Horacio Cartes

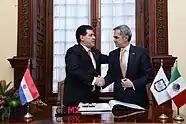
Ceremony of “Distinguished Guest” to Cartes in Mexico in August 2016.

Cartes was the Colorado candidate at the 2013 presidential election. The BBC suggested that his convincing points during his campaign were the promises to raise private capital to upgrade the country's infrastructure, to modernise its public enterprises, to attract international investments, and job creation. On 21 April 2013, he was elected President of Paraguay with 45.80% of the votes. When he took office on 15 August, it marked only the second time in the country's 202 years of independence that a ruling party peacefully transferred power to the opposition.